Luangphor Viriyang Sirintharo

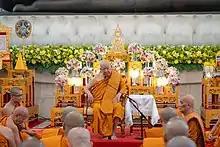
Luang Phor Viriyang Sirintharo at Pavarana ceremony, October 2019

As a boy, Viriyang was educated at Wat Supattanaram School (present-day Somdej School) in Ubon Ratchathani where he completed his basic studies. Viriyang, then 11 years old, was sent to study Pali at Wat Klang (present-day Wat Phra Narai Maharat) in Nakhorn Ratchasima where he was bullied by other students and received harsh punishment by the abbot of the temple. He ran away after the punishment and was found later by a friend and brought back to the temple. Several weeks after the event, the abbot of the temple sent him to stay at Wat Ban Si Mun (present-day Wat Si Mun Nuea) in Nakhorn Ratchasima. However, while he was there, he didn't learn any new knowledge, so his parents came to take him back home as they were worried about his future.